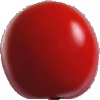
Label: Tomato 4